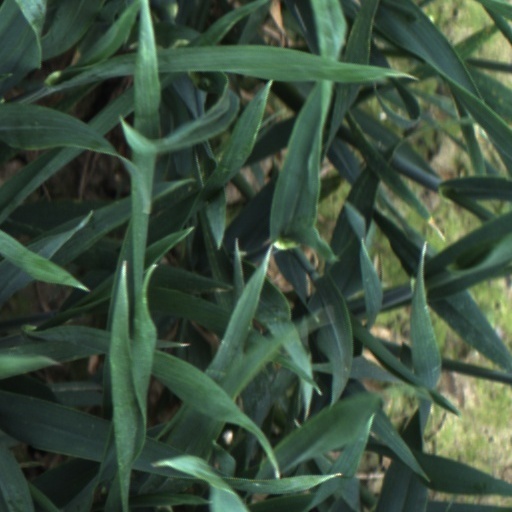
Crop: wheat